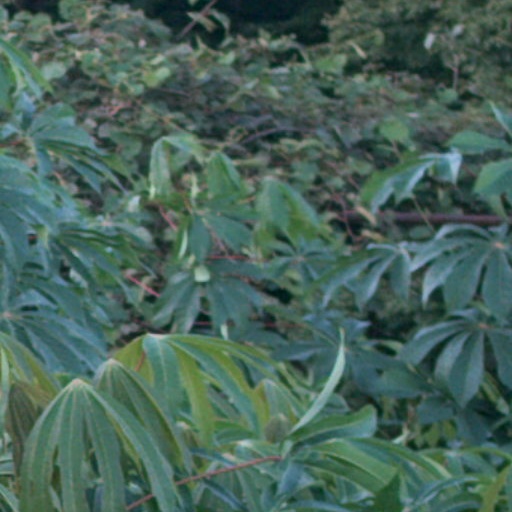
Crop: cassava